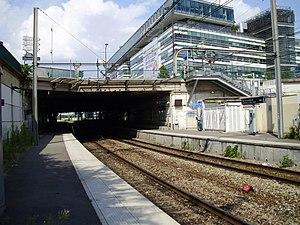
Gare du Pont du Garigliano, à Paris 15e, France
La gare du Pont du Garigliano - Hôpital européen Georges-Pompidou est une gare ferroviaire française de la ligne des Invalides à Versailles-Rive-Gauche, située dans le 15ᵉ arrondissement de Paris.